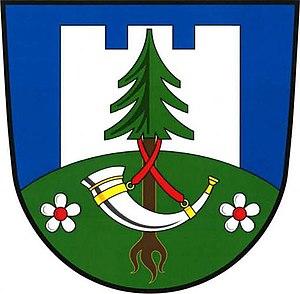
Žampach est une commune du district d'Ústí nad Orlicí, dans la région de Pardubice, en République tchèque. Sa population s'élevait à 278 habitants en 2017.